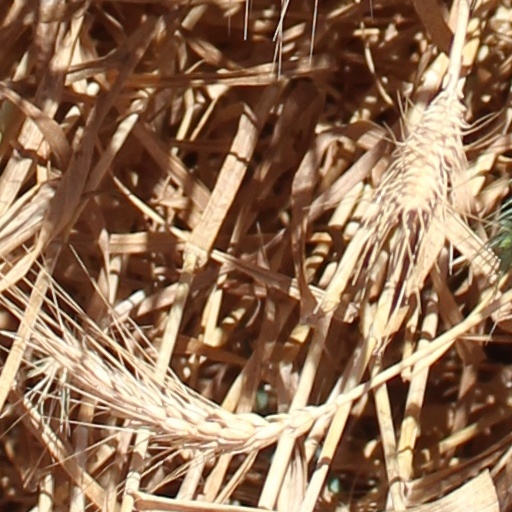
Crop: wheat